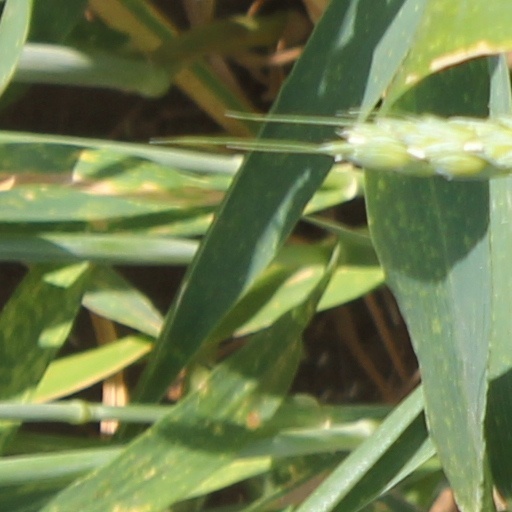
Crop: wheat